Thumba

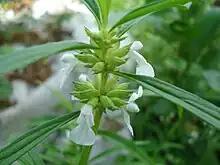
Flowering Thumba

Thumba is a vast village bordering Menamkulam in the east, St. Dominic's Vettucaud in the north, and Kochuthura in the south; towards its west is the Arabian Sea. While the border with Menamkulam is the Parvathi Puthannaar canal, the border with Kochuthura is the Rajiv Gandhi Nagar road. The entire village is flat at sea level, and the ground near to the coast is made of tan-coloured beach sand. This is in stark contrast to the rest of the village, where the ground is made of white sand, where, till the developments of the late 1990s, large amounts of a medicinal herb with white flowers called "Thumba" grew in abundance, hence the name. It is well connected by road and the closest railway stations are the Halt stop of Veli Railway station and the Major Junction of Kochuveli Railway station.